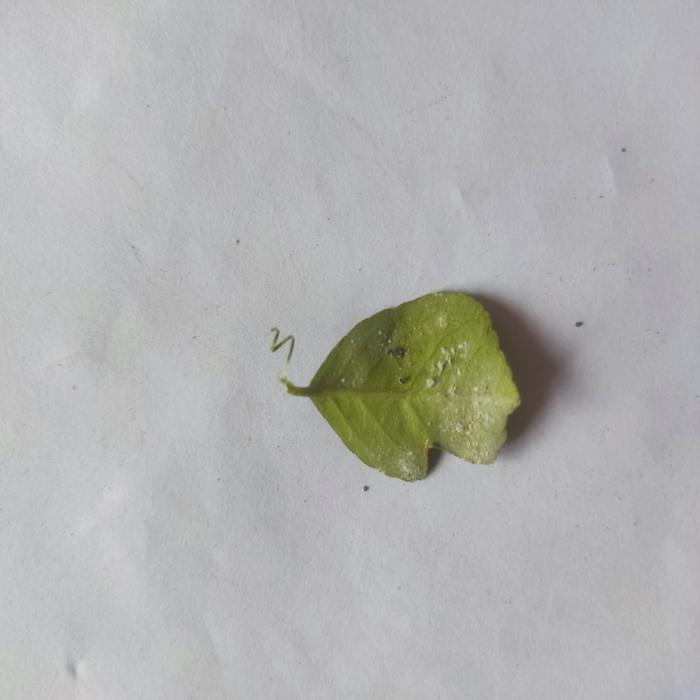
Crop: Lemon
Leaf condition: Sooty_Mold